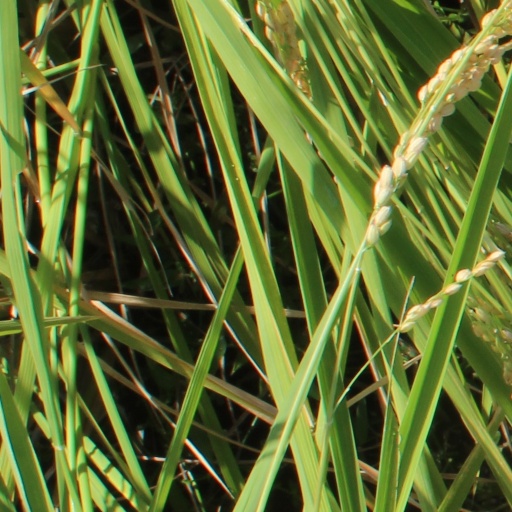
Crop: rice